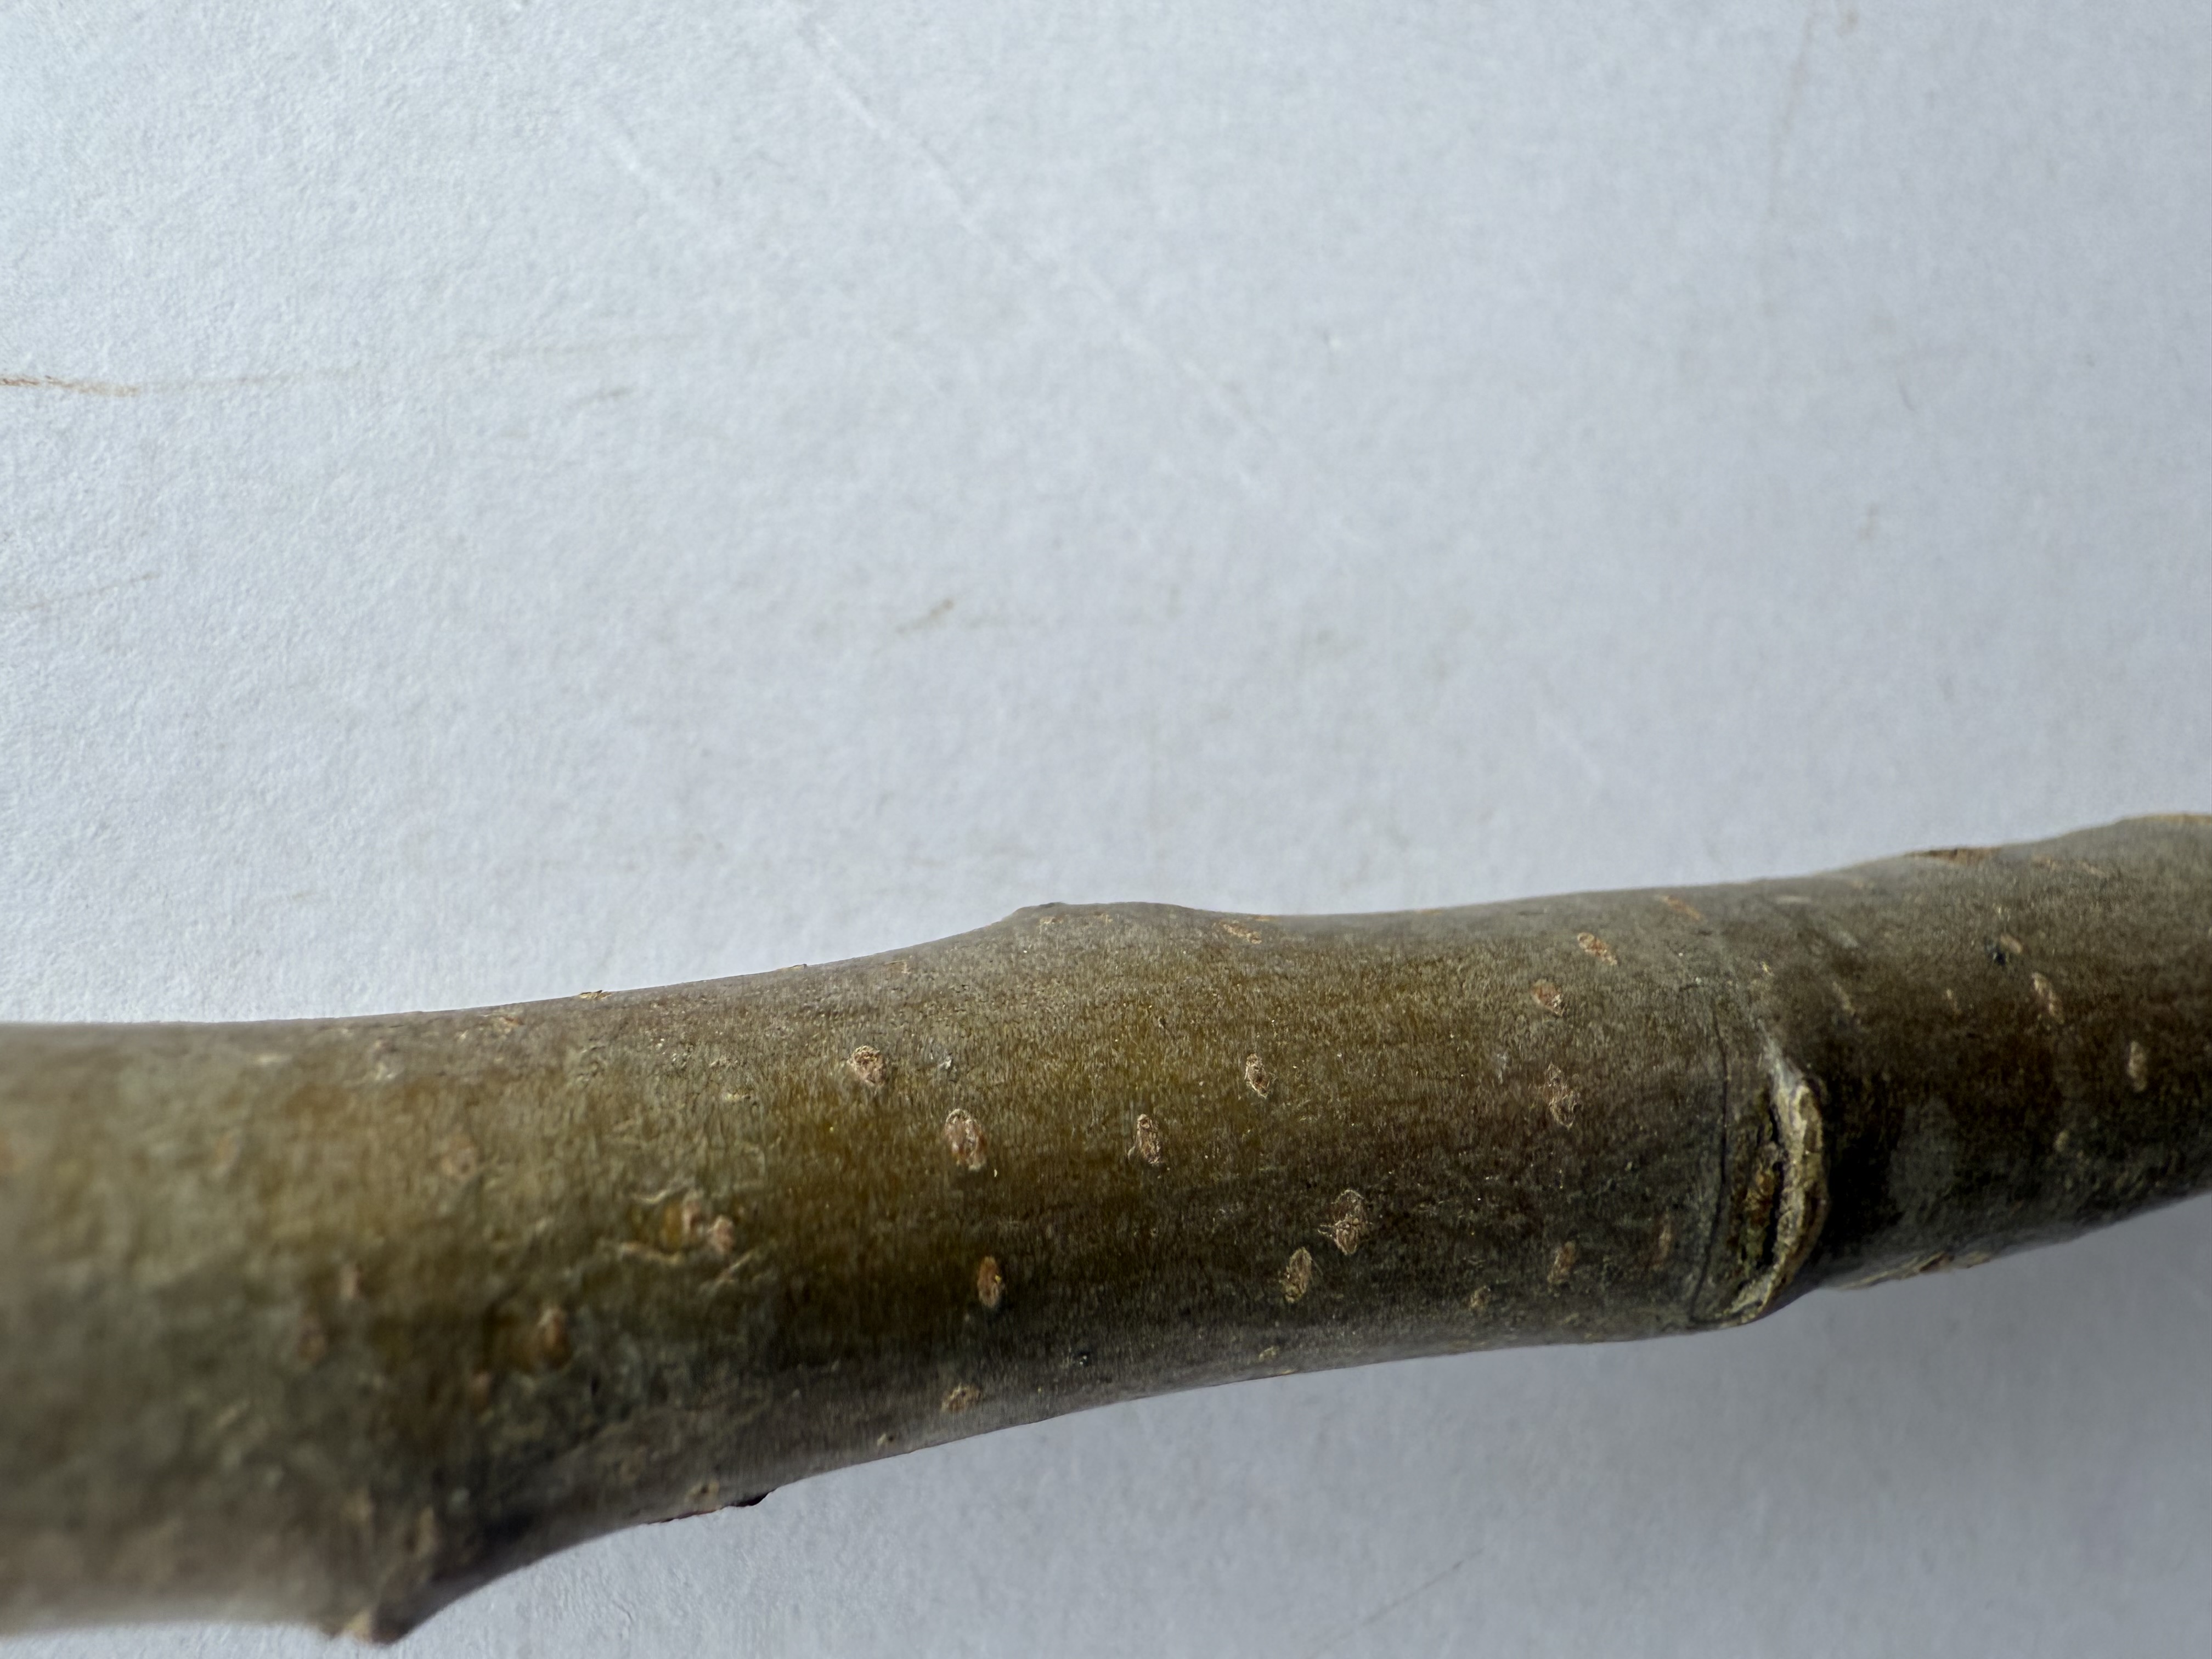
Variety: Egrisap Pear